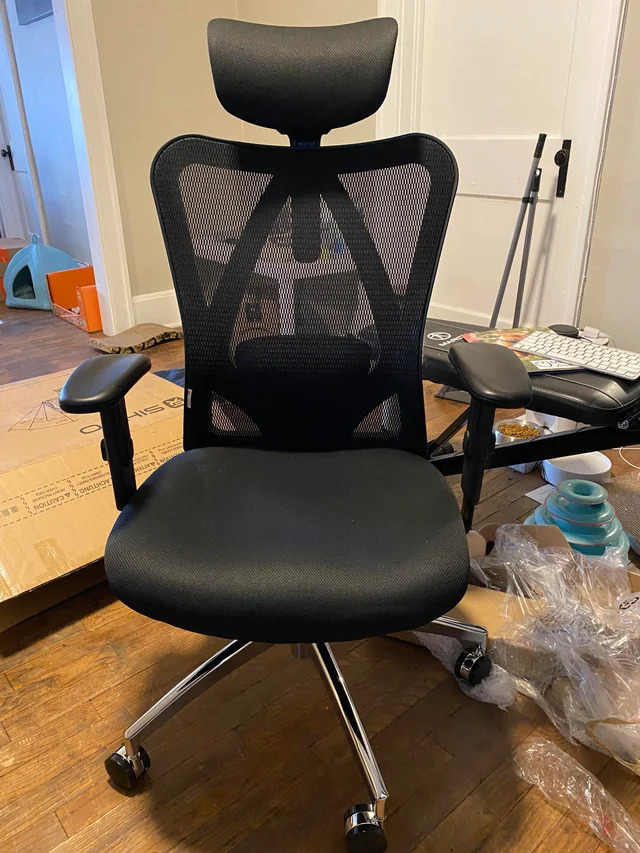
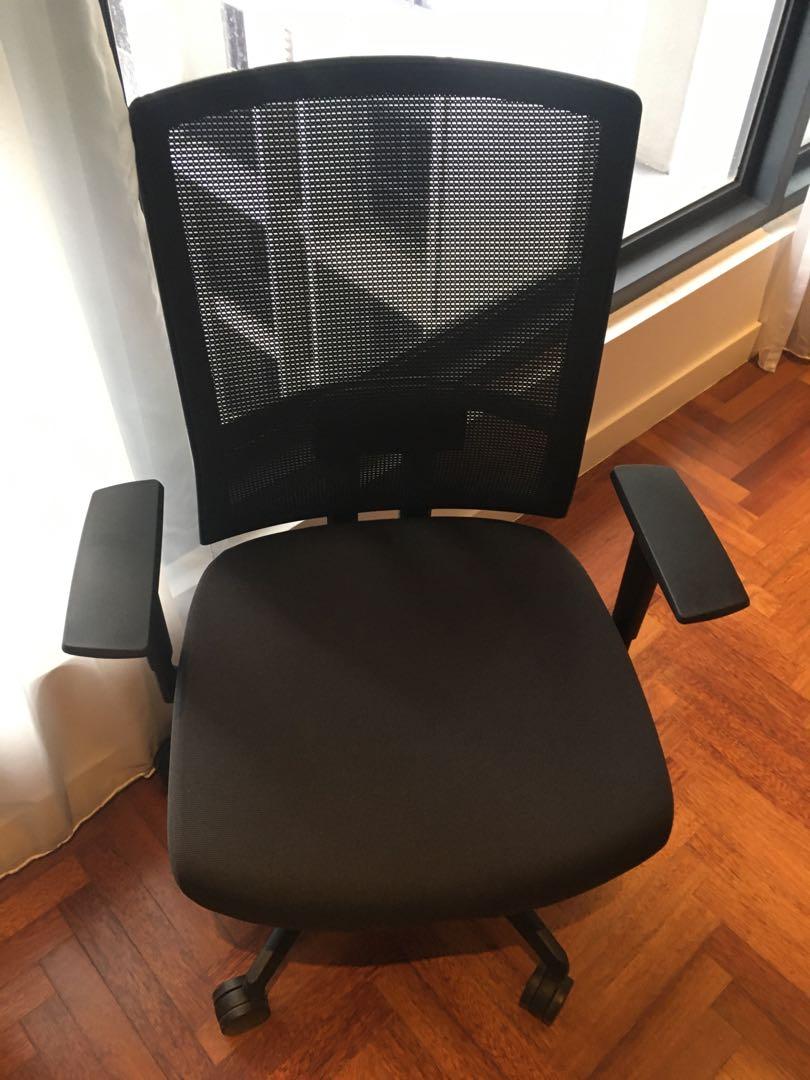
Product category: items_chair
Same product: no